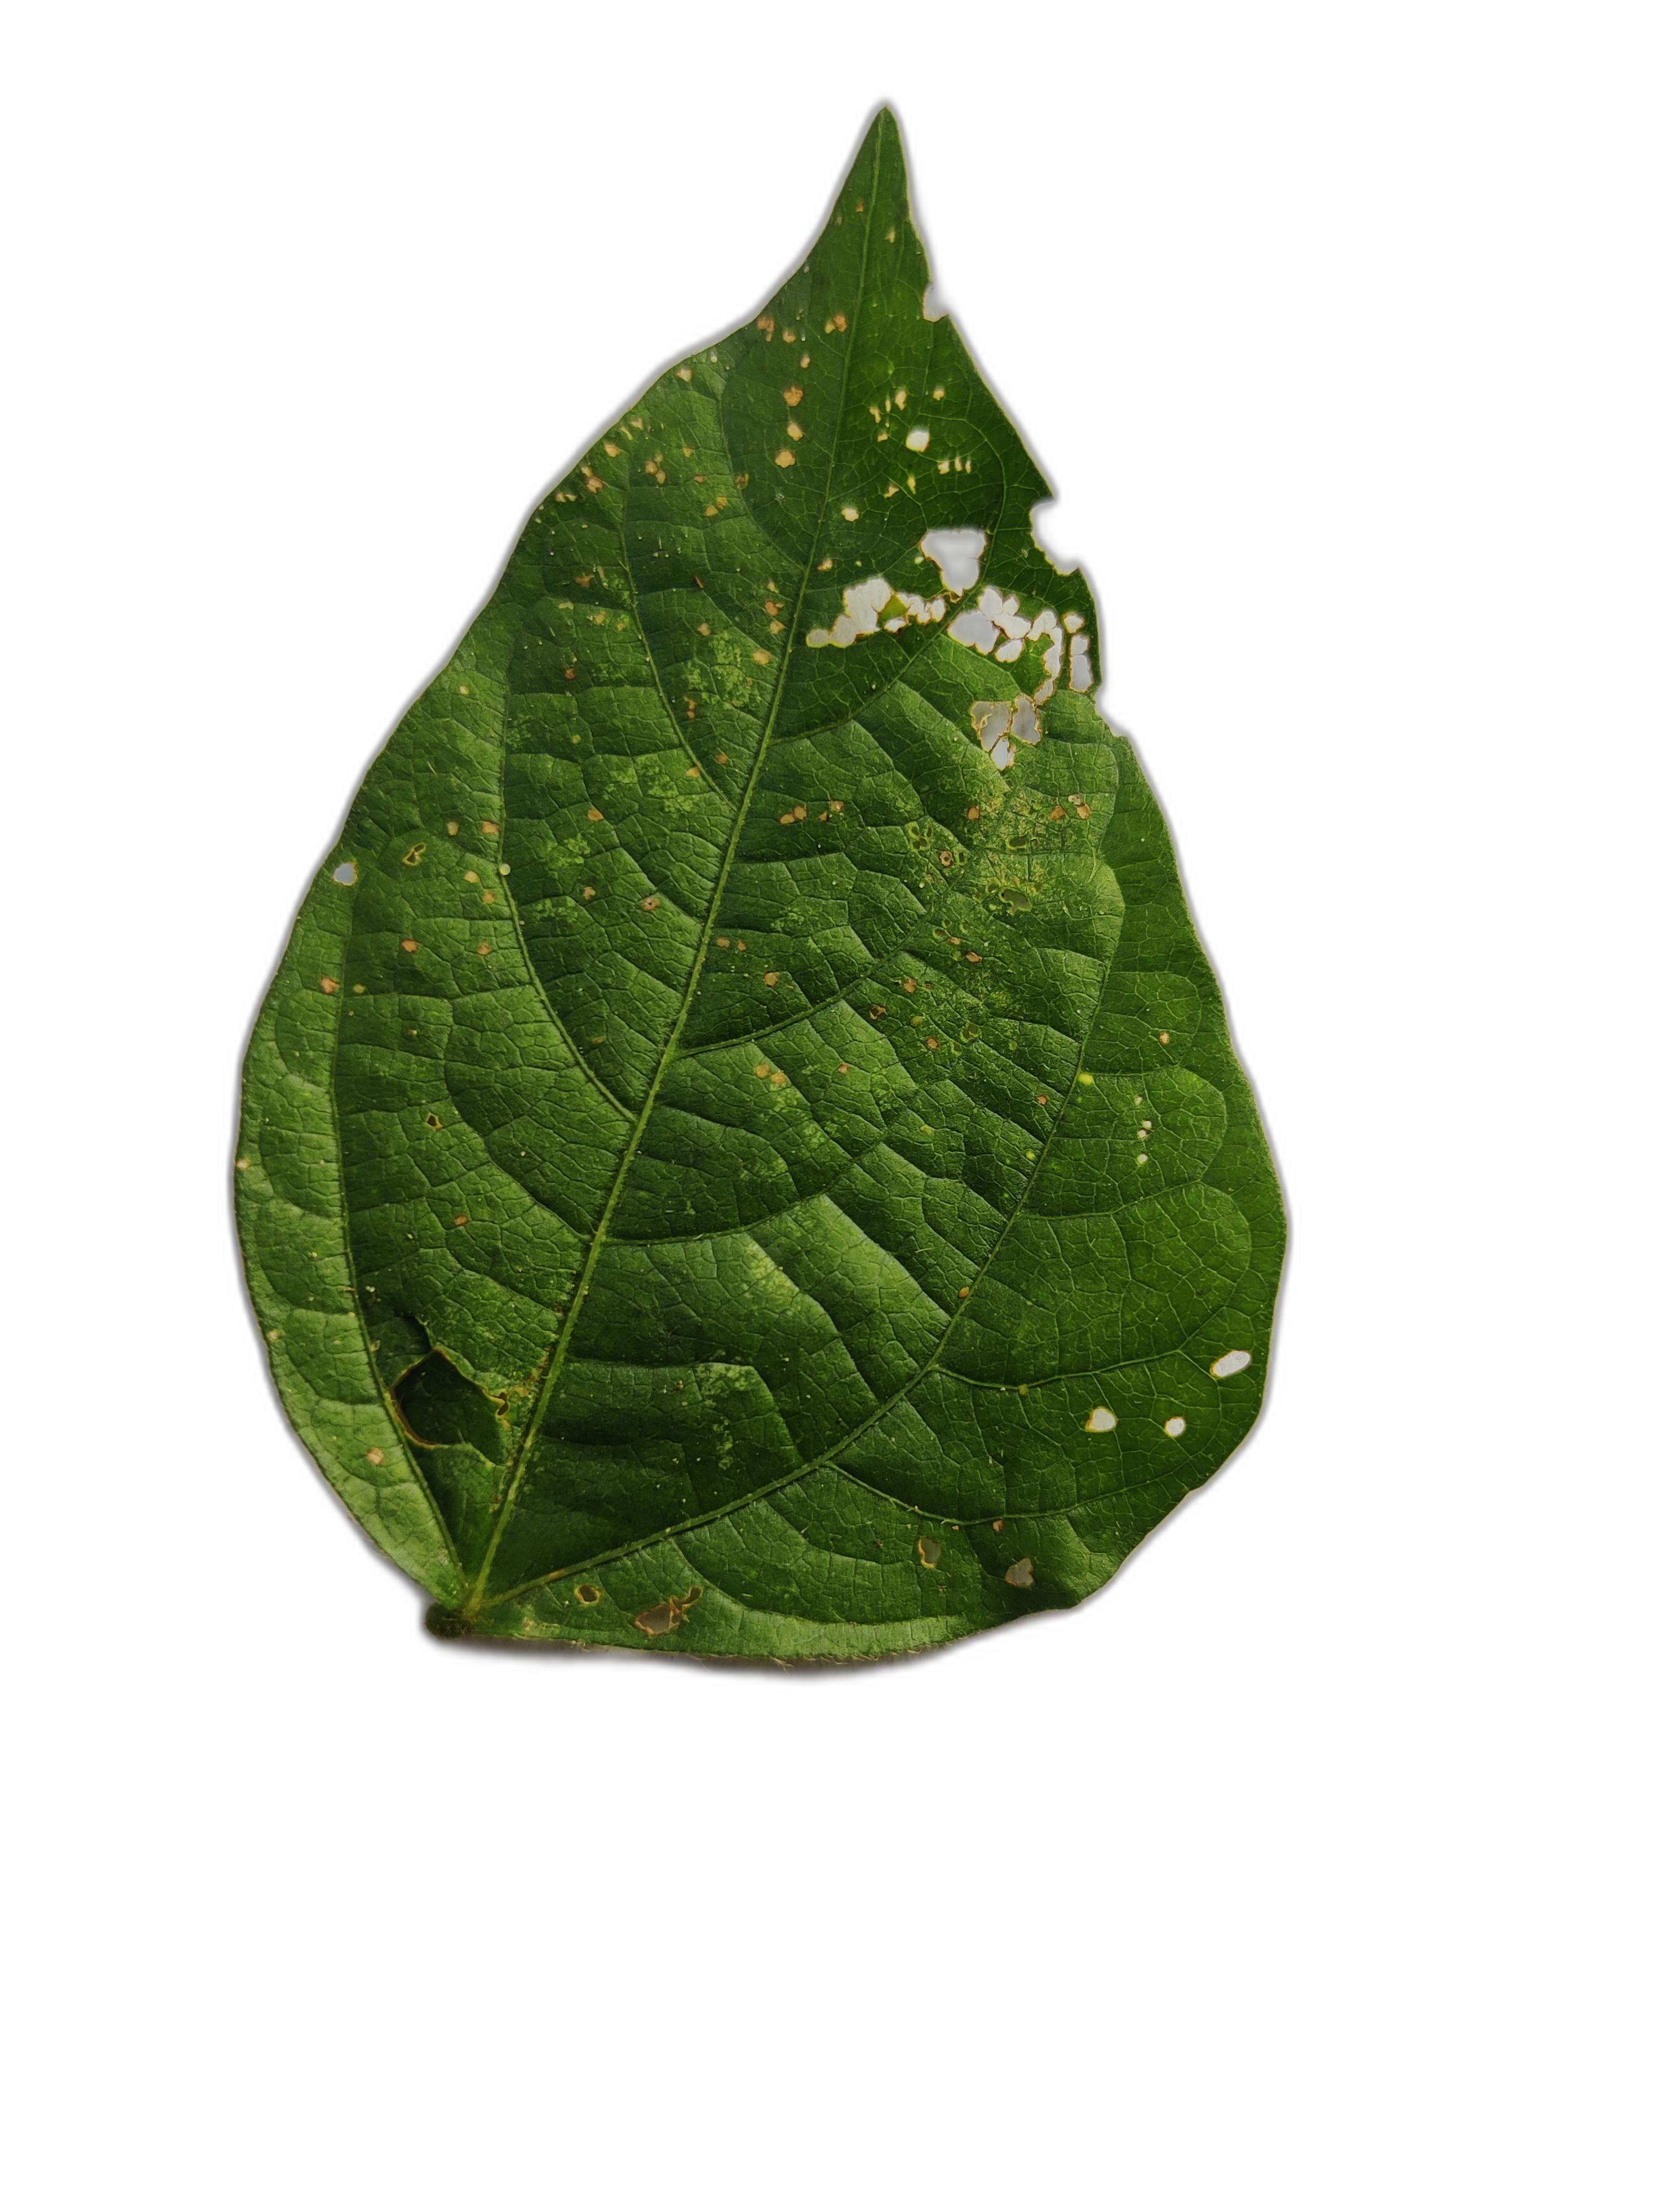
Label: Cercospora leaf spot